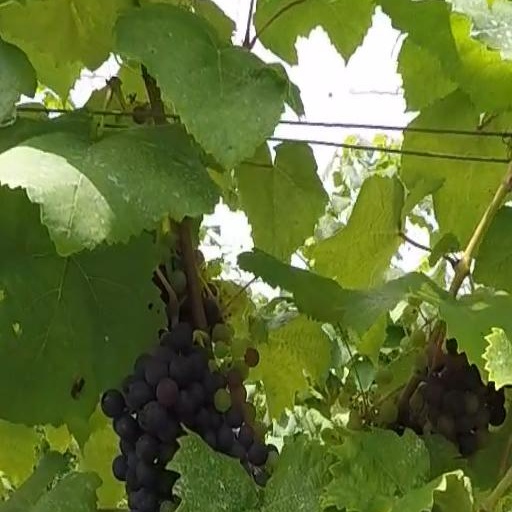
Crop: grape